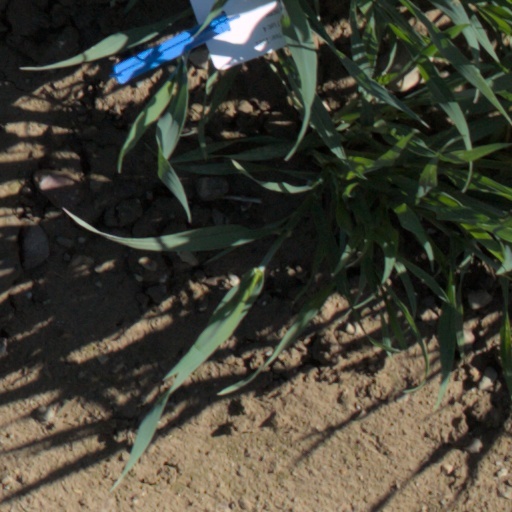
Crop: wheat